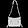
Label: Bag